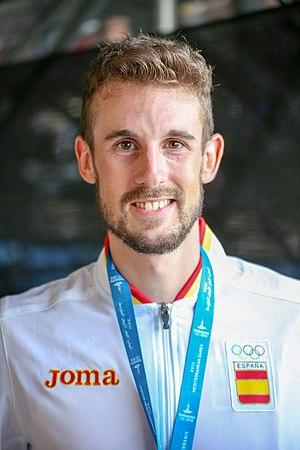
Álvaro de Arriba López est un athlète espagnol, spécialiste du demi-fond.